Vehicle registration plates of Austria

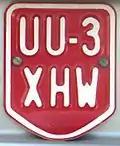
Moped plate

The licence plates are made of metal; the imprinted text is in black letters and digits on a white background. Since November 1, 2002 the common design comprises a blue section on the left with the EU circle of stars and the country code ('A') like other vehicle registration plates of the European Union. On the top and bottom, there are red-white-red tribands, the national colours of Austria. Two plates have to be present on each car (front and rear). Dealer plates show white letters on a green background, temporary plates show white letters on a cyan background, and foreign trailers show white letters on a red background.